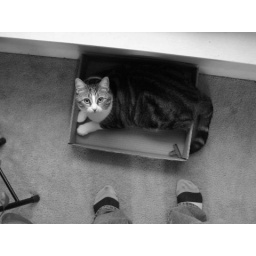
fat cat in a box